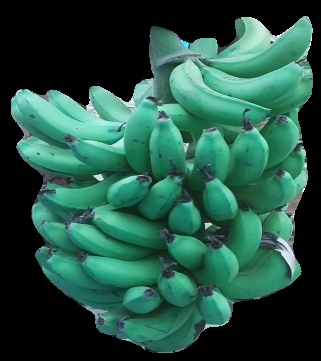
Variety: pachbale
Grade: grade3